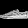
Label: Sneaker